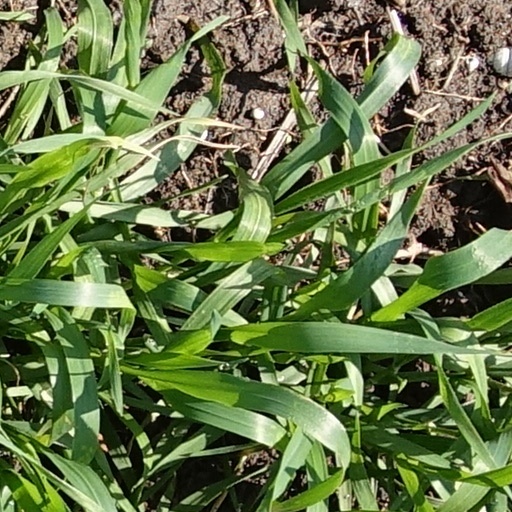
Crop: wheat